Carlos Lacoste

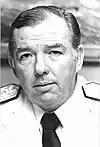
Carlos Lacoste

Carlos Alberto Lacoste (2 February 1929 – 24 June 2004) was an Argentine naval officer and politician who briefly served as the interim President of Argentina in December 1981.